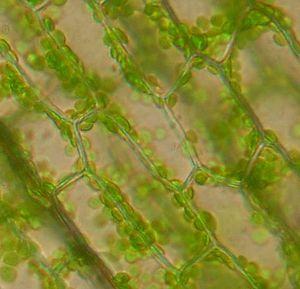
Les élodées ou hélodées sont des plantes aquatiques originaires d'Amérique du Nord. Ce sont des plantes largement employées pour garnir les aquariums. L'introduction de certaines espèces, notamment l'élodée du Canada, dans les cours d'eau d'Europe et d'autres parties du monde a créé certains problèmes du fait de leur prolifération incontrôlable.